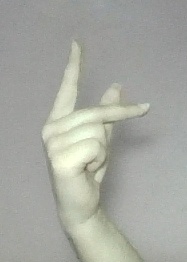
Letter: dha